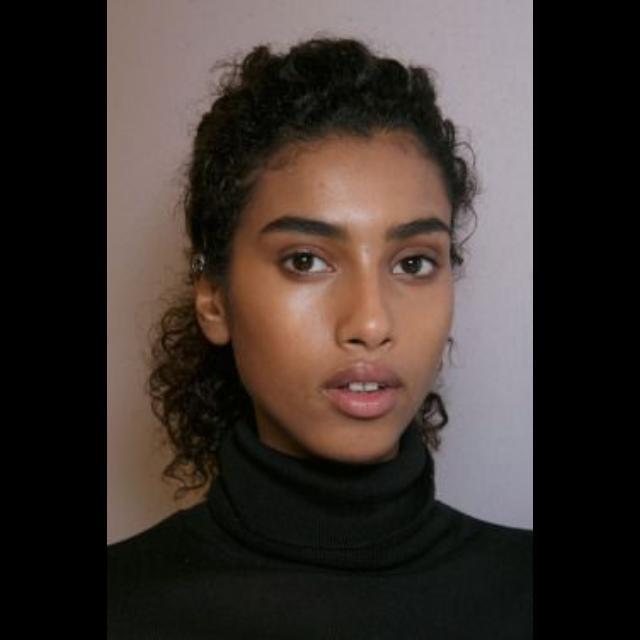
Portrait style: Real Portrait